Mao Zedong

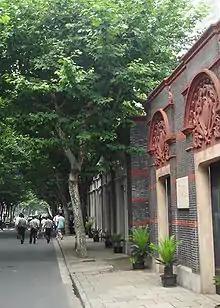
Location of the first Congress of the Chinese Communist Party in July 1921, in Xintiandi, former French Concession, Shanghai

On 4 May 1919, students in Beijing gathered at Tiananmen to protest the Chinese government's weak resistance to Japanese expansion in China. Patriots were outraged at the influence given to Japan in the Twenty-One Demands in 1915, the complicity of Duan Qirui's Beiyang government, and the betrayal of China in the Treaty of Versailles, wherein Japan was allowed to receive territories in Shandong which had been surrendered by Germany. These demonstrations ignited the nationwide May Fourth Movement and fuelled the New Culture Movement which blamed China's diplomatic defeats on social and cultural backwardness.